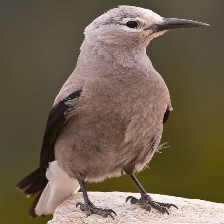
Species: CLARKS NUTCRACKER
Scientific name: NUCIFRAGA COLUMBIANA
ImageNet parent category: jay